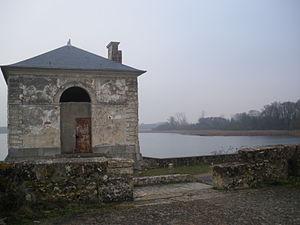
Etang de Saclay, Essonne, France
Cet article recense les monuments historiques de l'Essonne, en France.
Saclay est une commune française située à dix-neuf kilomètres au sud-ouest de Paris, dans le département de l'Essonne, en région Île-de-France.
Cet article recense les monuments historiques français classés en 1912.